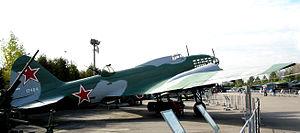
L'Iliouchine Il-4 est un bombardier soviétique de la Seconde Guerre mondiale